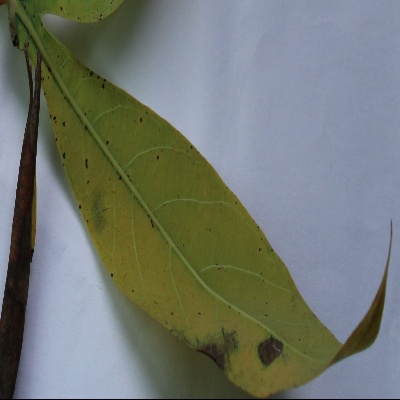
Crop: Cassava
Condition: brown spot